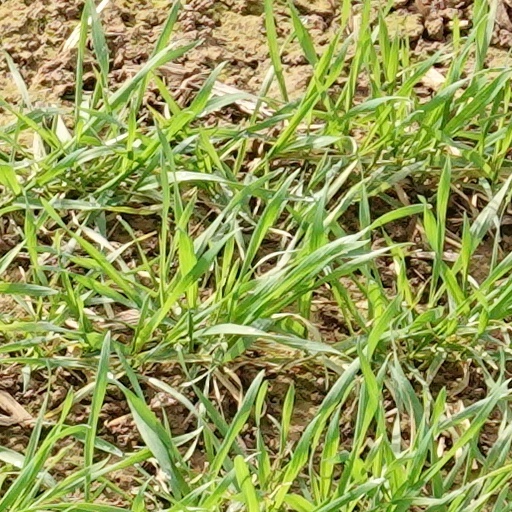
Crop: wheat